British Empire flag

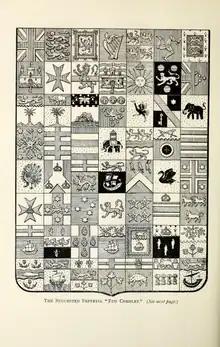
The original sketch of the arms that Chadwick titled the "Ecu Complet"

A proposal was developed in 1900 by Edward Marion Chadwick, a prominent Canadian heraldist who was at the forefront of nurturing the study of armorial bearings in the country, to combine the arms of all the territories of the British Empire. In response to a challenge put out by the "Genealogical Magazine", he conceived a shield of fifty-six quarterings in the style of the Canadian badge. Subdivisions of larger polities make up a large part of the total number. For example, the Canadian provinces are all featured separately rather than as one unit. Countries such as Wales were also afforded representation, despite usually being left out of designs for items such as this. Most arms were directly based on records made available by the British Admiralty, but some were allegedly so inadmissible for use that Chadwick took it upon himself to redesign them. Certain arms were entirely unique designs in cases where none existed, like those of the Northwest Territories.